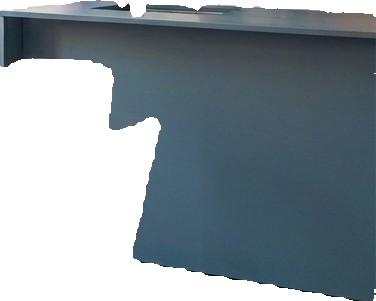
Surface category: table